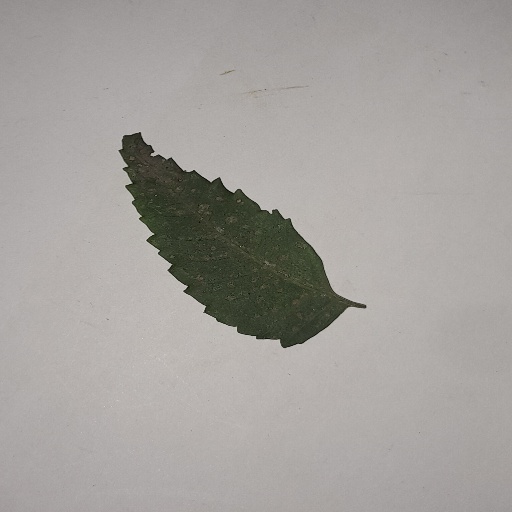
Species: Neem
Leaf condition: Powdery Mildew